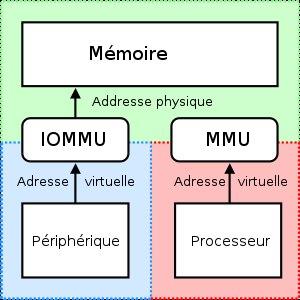
L’adressage mémoire est, en électronique et en informatique, la façon dont se fait l'accès aux données conservées en mémoire. Une adresse mémoire est un nombre entier naturel qui désigne une zone particulière de la mémoire, ou juste le début d'une zone. Le plus souvent, une donnée peut être lue ou écrite. La mémoire peut être temporaire pour le travail ou au contraire durable pour le stockage.